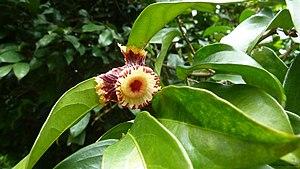
Détail de la fleur. Jardin Botanique de Peradeniya dans la banlieue proche de Kandy au Sri-Lanka.
Napoleonaea imperialis, la napoléone impériale, est une espèce de plantes dicotylédones de la famille des Lecythidaceae, originaire d'Afrique de l'Ouest.